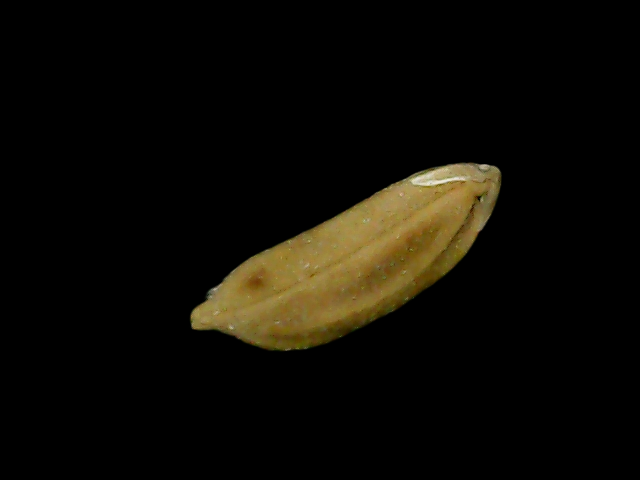
Rice variety: Bd76